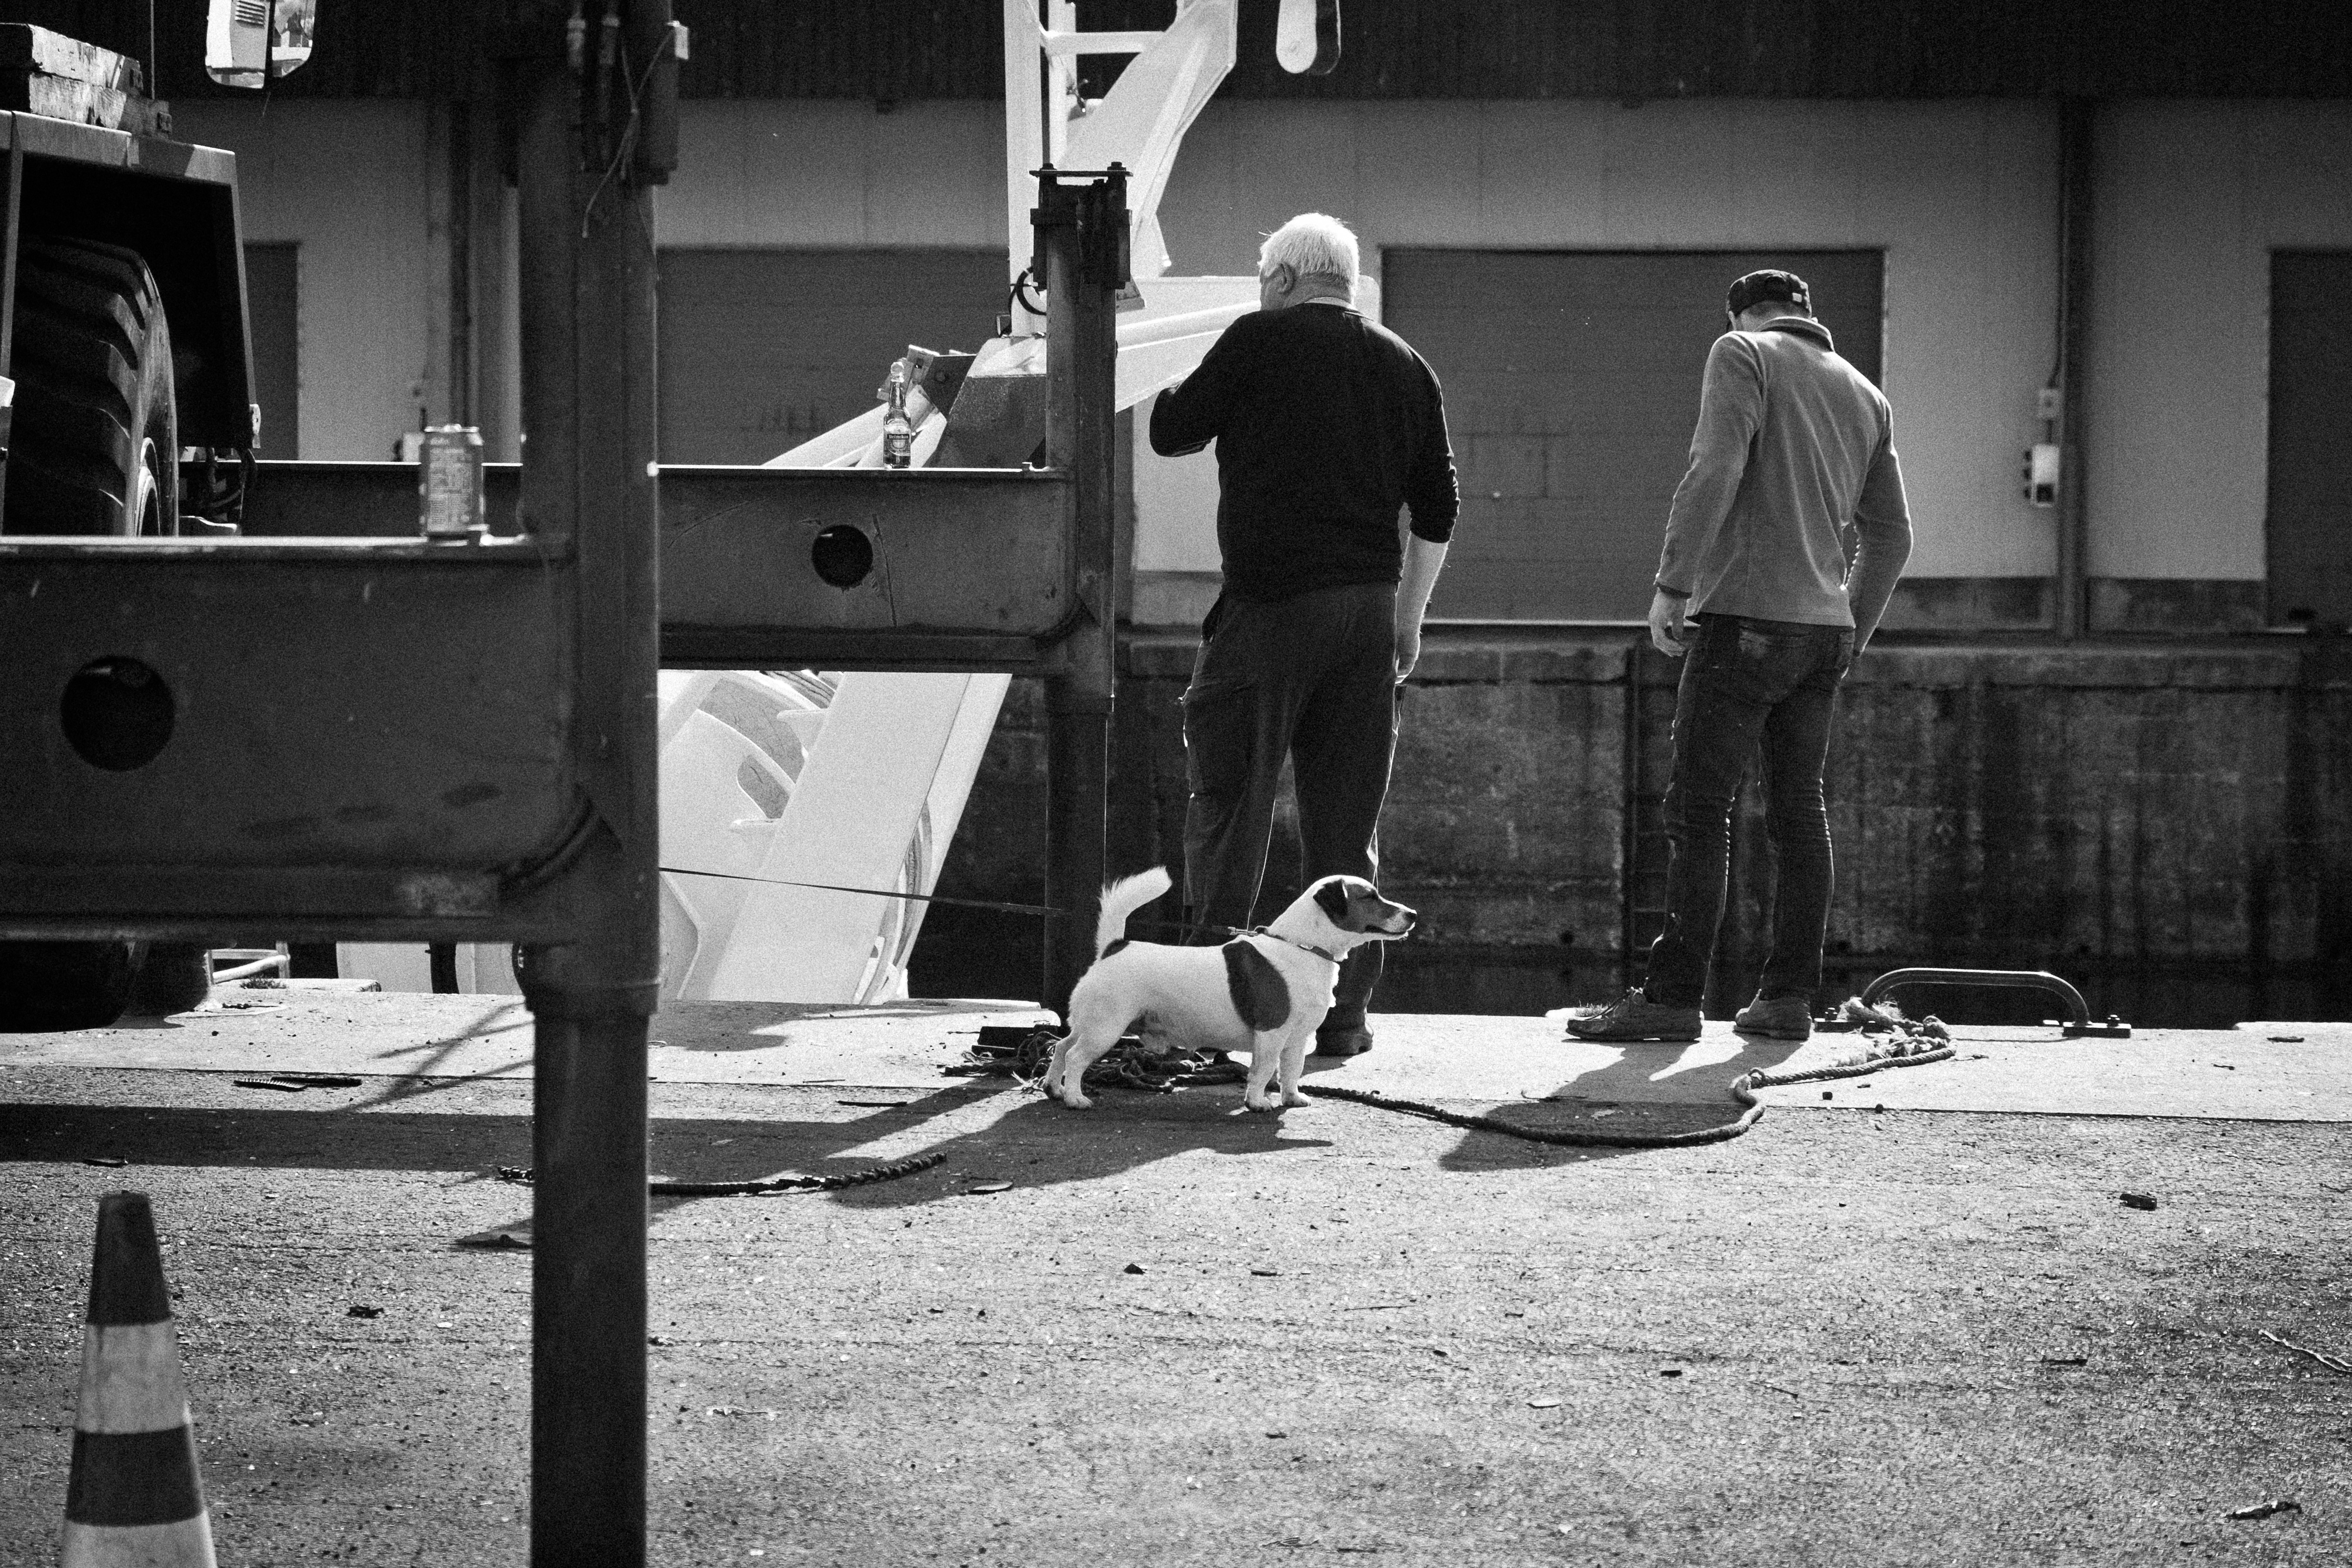
black and white, road, white, street, photography, urban, travel, france, fujifilm, color, black, monochrome, bw, blackandwhite, blackwhite, infrastructure, ngc, photograph, normandy, image, fuji, stphotographia, shape, fujixt1, fujix, noireblanc, portenbassin, monochrome photography, film noir